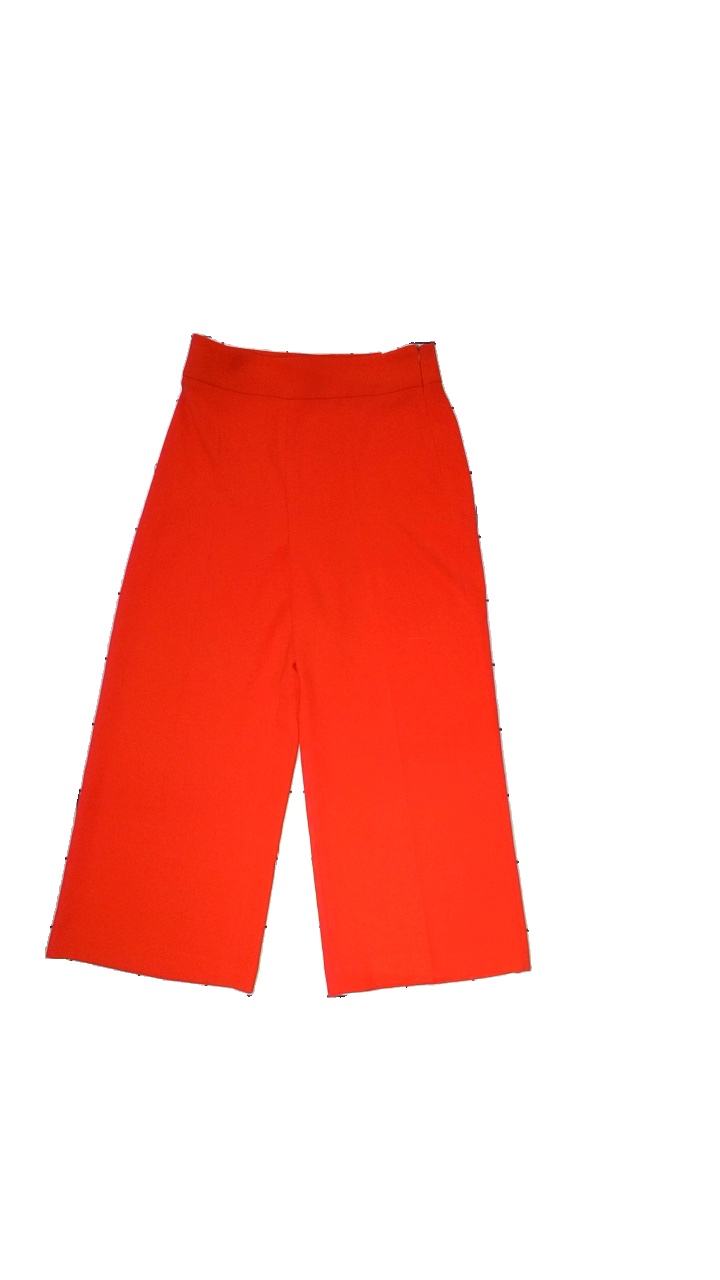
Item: Trousers (Ladies)
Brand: Zara
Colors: Red
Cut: Regular
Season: All
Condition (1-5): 2
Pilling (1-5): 2
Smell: Minor
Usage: Reuse
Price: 50-100